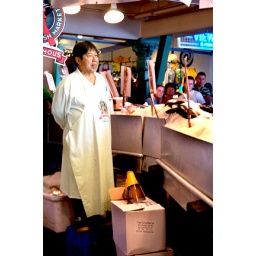
The famous fish market in Seattle.